Image editing

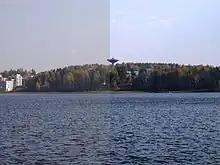
An example of contrast correction. Left side of the image is untouched.

It is possible, using the software, to change the color depth of images. Common color depths are 2, 4, 16, 256, 65,536 and 16.7 million colors. The JPEG and PNG image formats are capable of storing 16.7 million colors (equal to 256 luminance values per color channel). In addition, grayscale images of 8 bits or less can be created, usually via conversion and down-sampling from a full-color image. Grayscale conversion is useful for reducing the file size dramatically when the original photographic print was monochrome, but a color tint has been introduced due to aging effects.